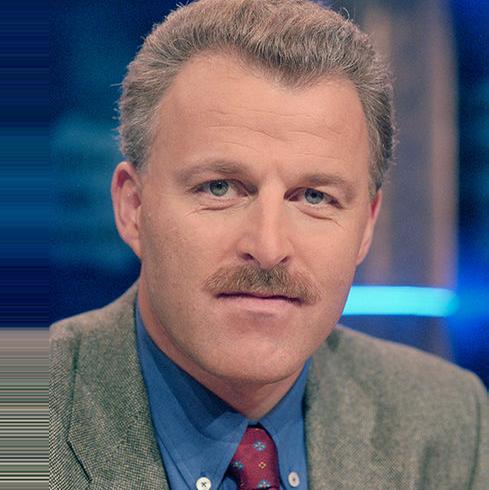
Age: 38